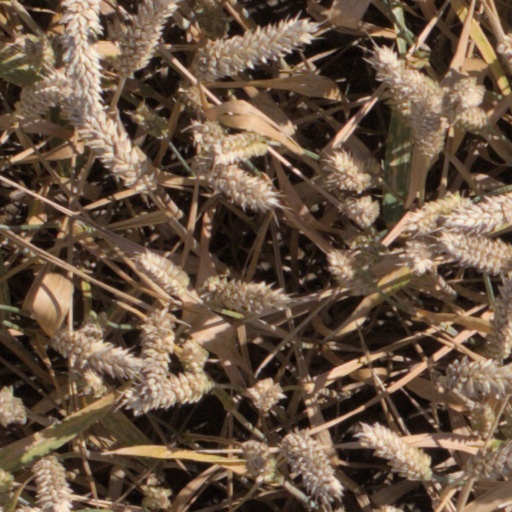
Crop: wheat